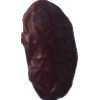
Label: dates